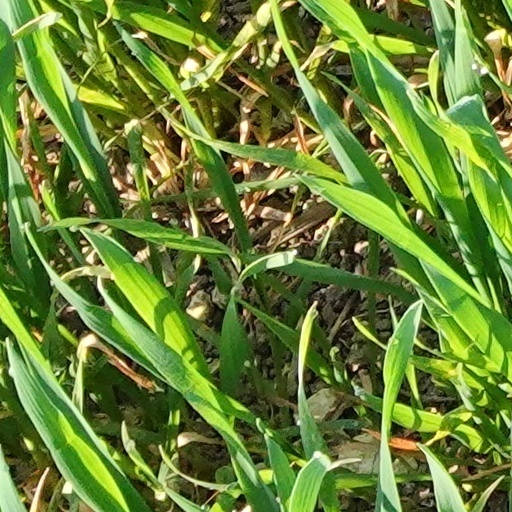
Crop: wheat